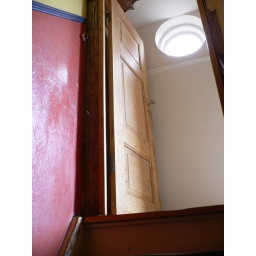
A look from the cellar up the stairs. You can see the cute round hobbit window in the hall.